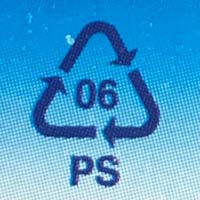
Plastic recycling code class: 6_polystyrene_PS